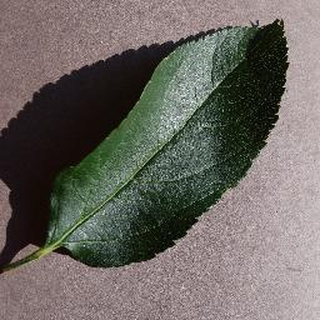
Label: healthy_apple